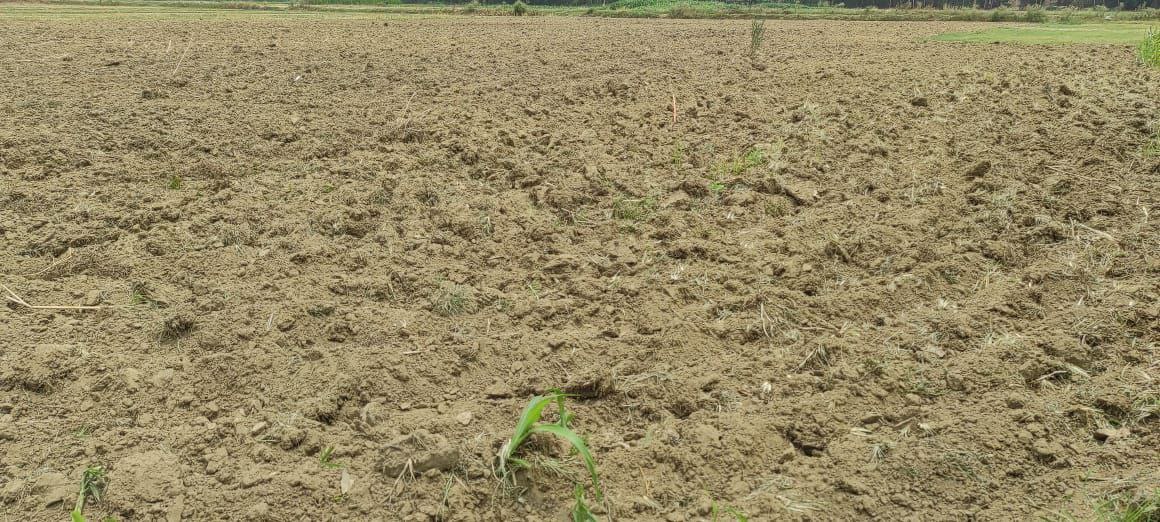
Soil type: Alluvial soil